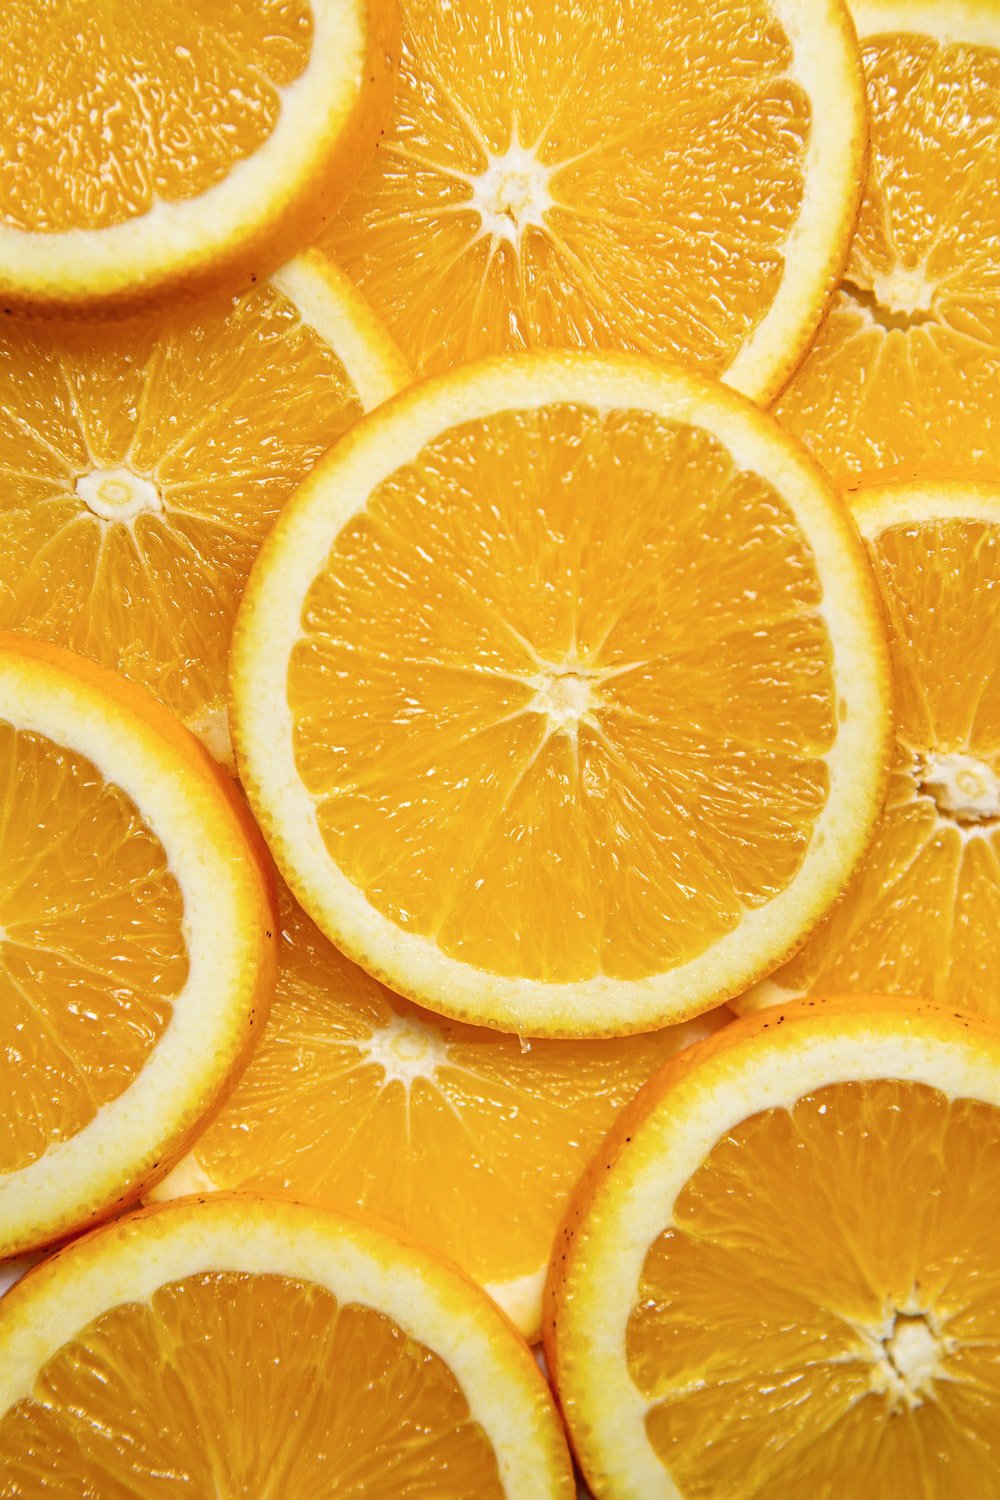
Label: Orange